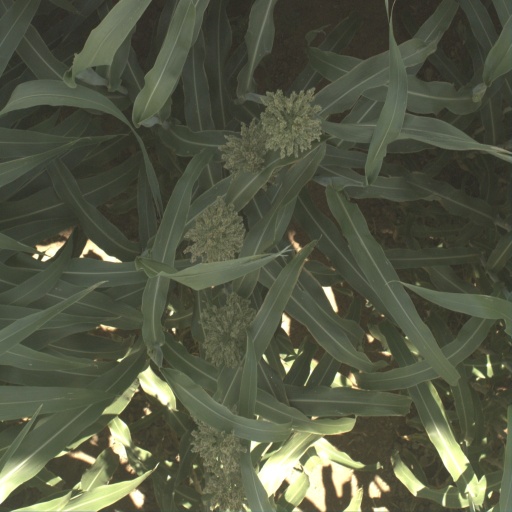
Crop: sorghum